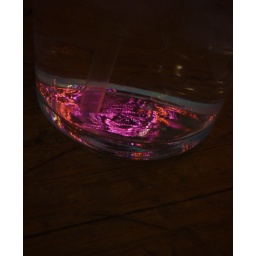
xmas lights in a glass of water